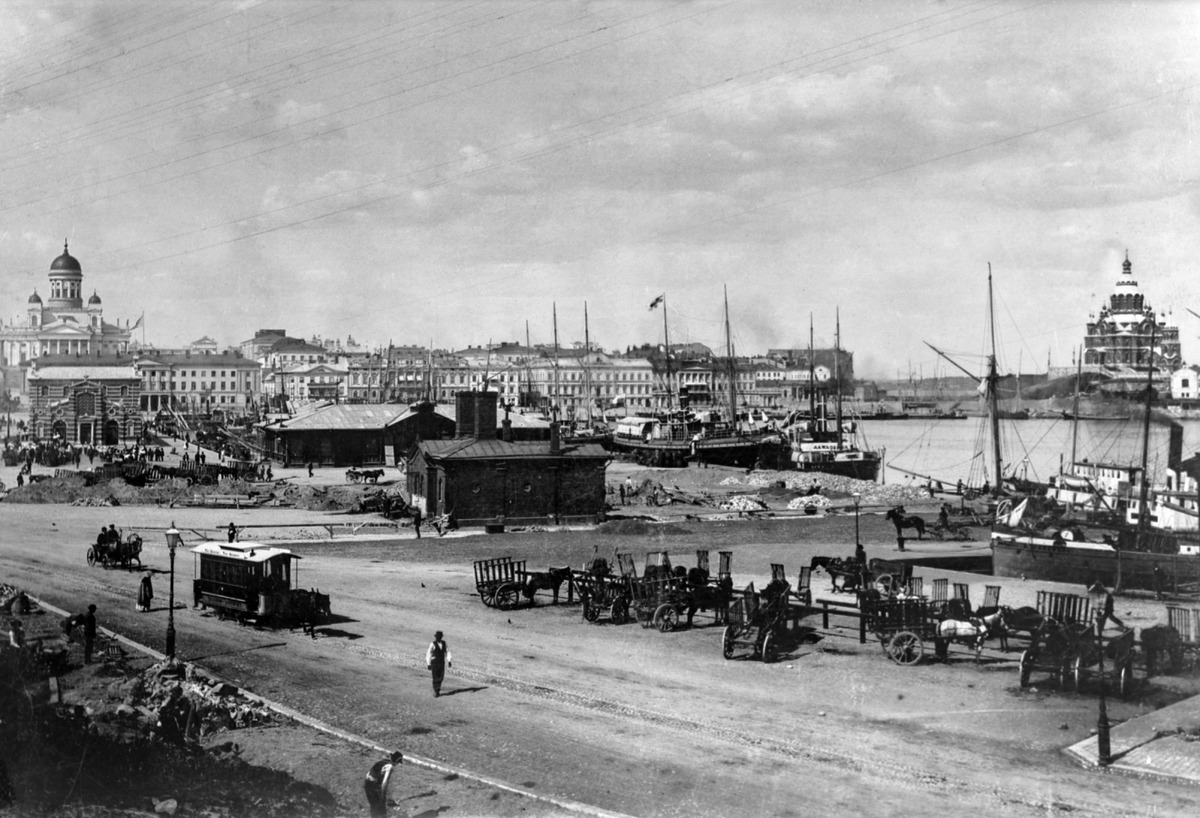
Eteläsatama, Pakkahuoneenlaituri
sisällön kuvaus: Eteläsatama, Pakkahuoneenlaituri. Etualalla hevosia puomiin sidottuina ja hevosvetoinen raitiovaunu. Taustalla kauppahalli, Tuomiokirkko ja oik. Uspenskin katedraali. mustavalkoinen
Ajankohta: kuvausaika 1890 - 1895
Paikka: Suomi, Uusimaa, Helsinki, Kaartinkaupunki Helsinki, Eteläsatama Pakkahuoneenlaituri
Aiheet: satamat, raitiovaunut, laivat höyrylaivat purjelaivat, hevosajoneuvot